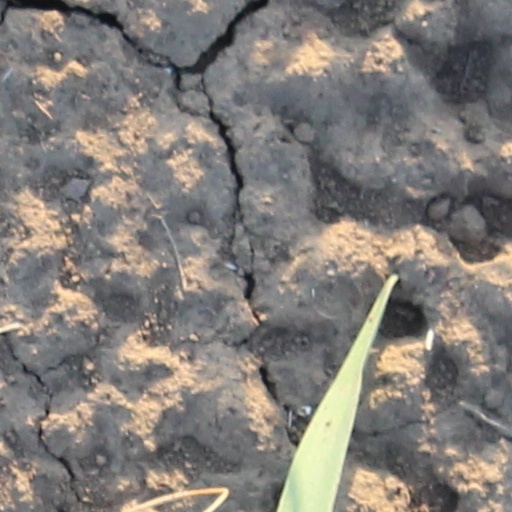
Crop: wheat